ASVEL Basket

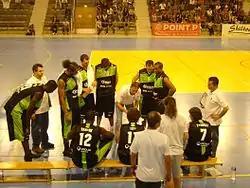
The ASVEL team during the 2008–09 season

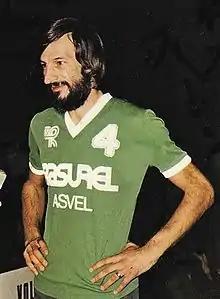
Alain Gilles played 21 years with the club, and coached the team for 9 years.

ASVEL players with the most French League championships won, while members of the club.